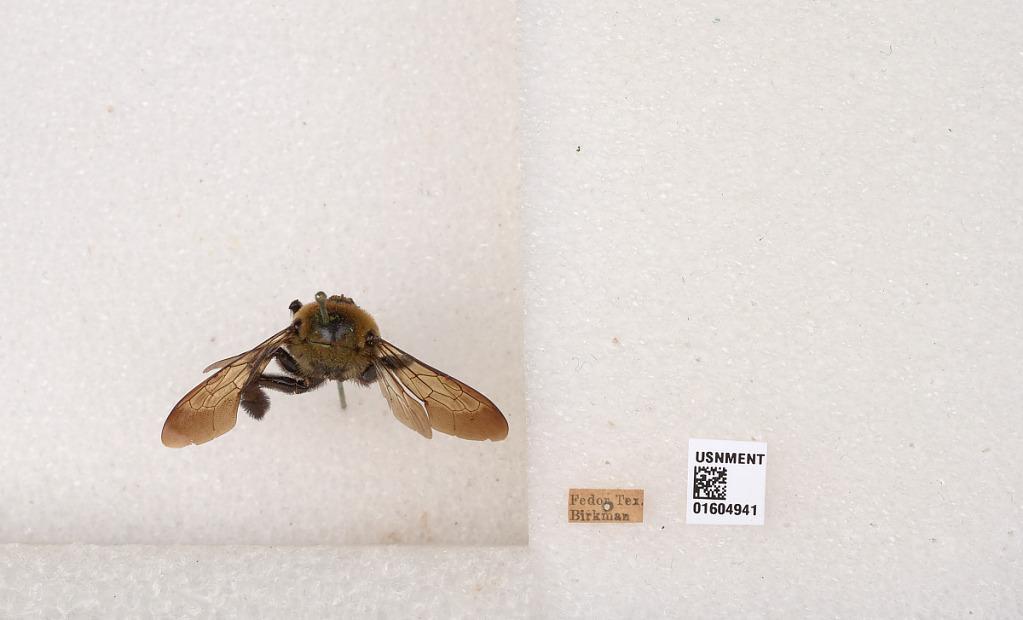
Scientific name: Xylocopa (Xylocopoides) virginica virginica (Linnaeus)
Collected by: Birkman
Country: United States
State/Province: Texas
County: Lee
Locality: Fedor